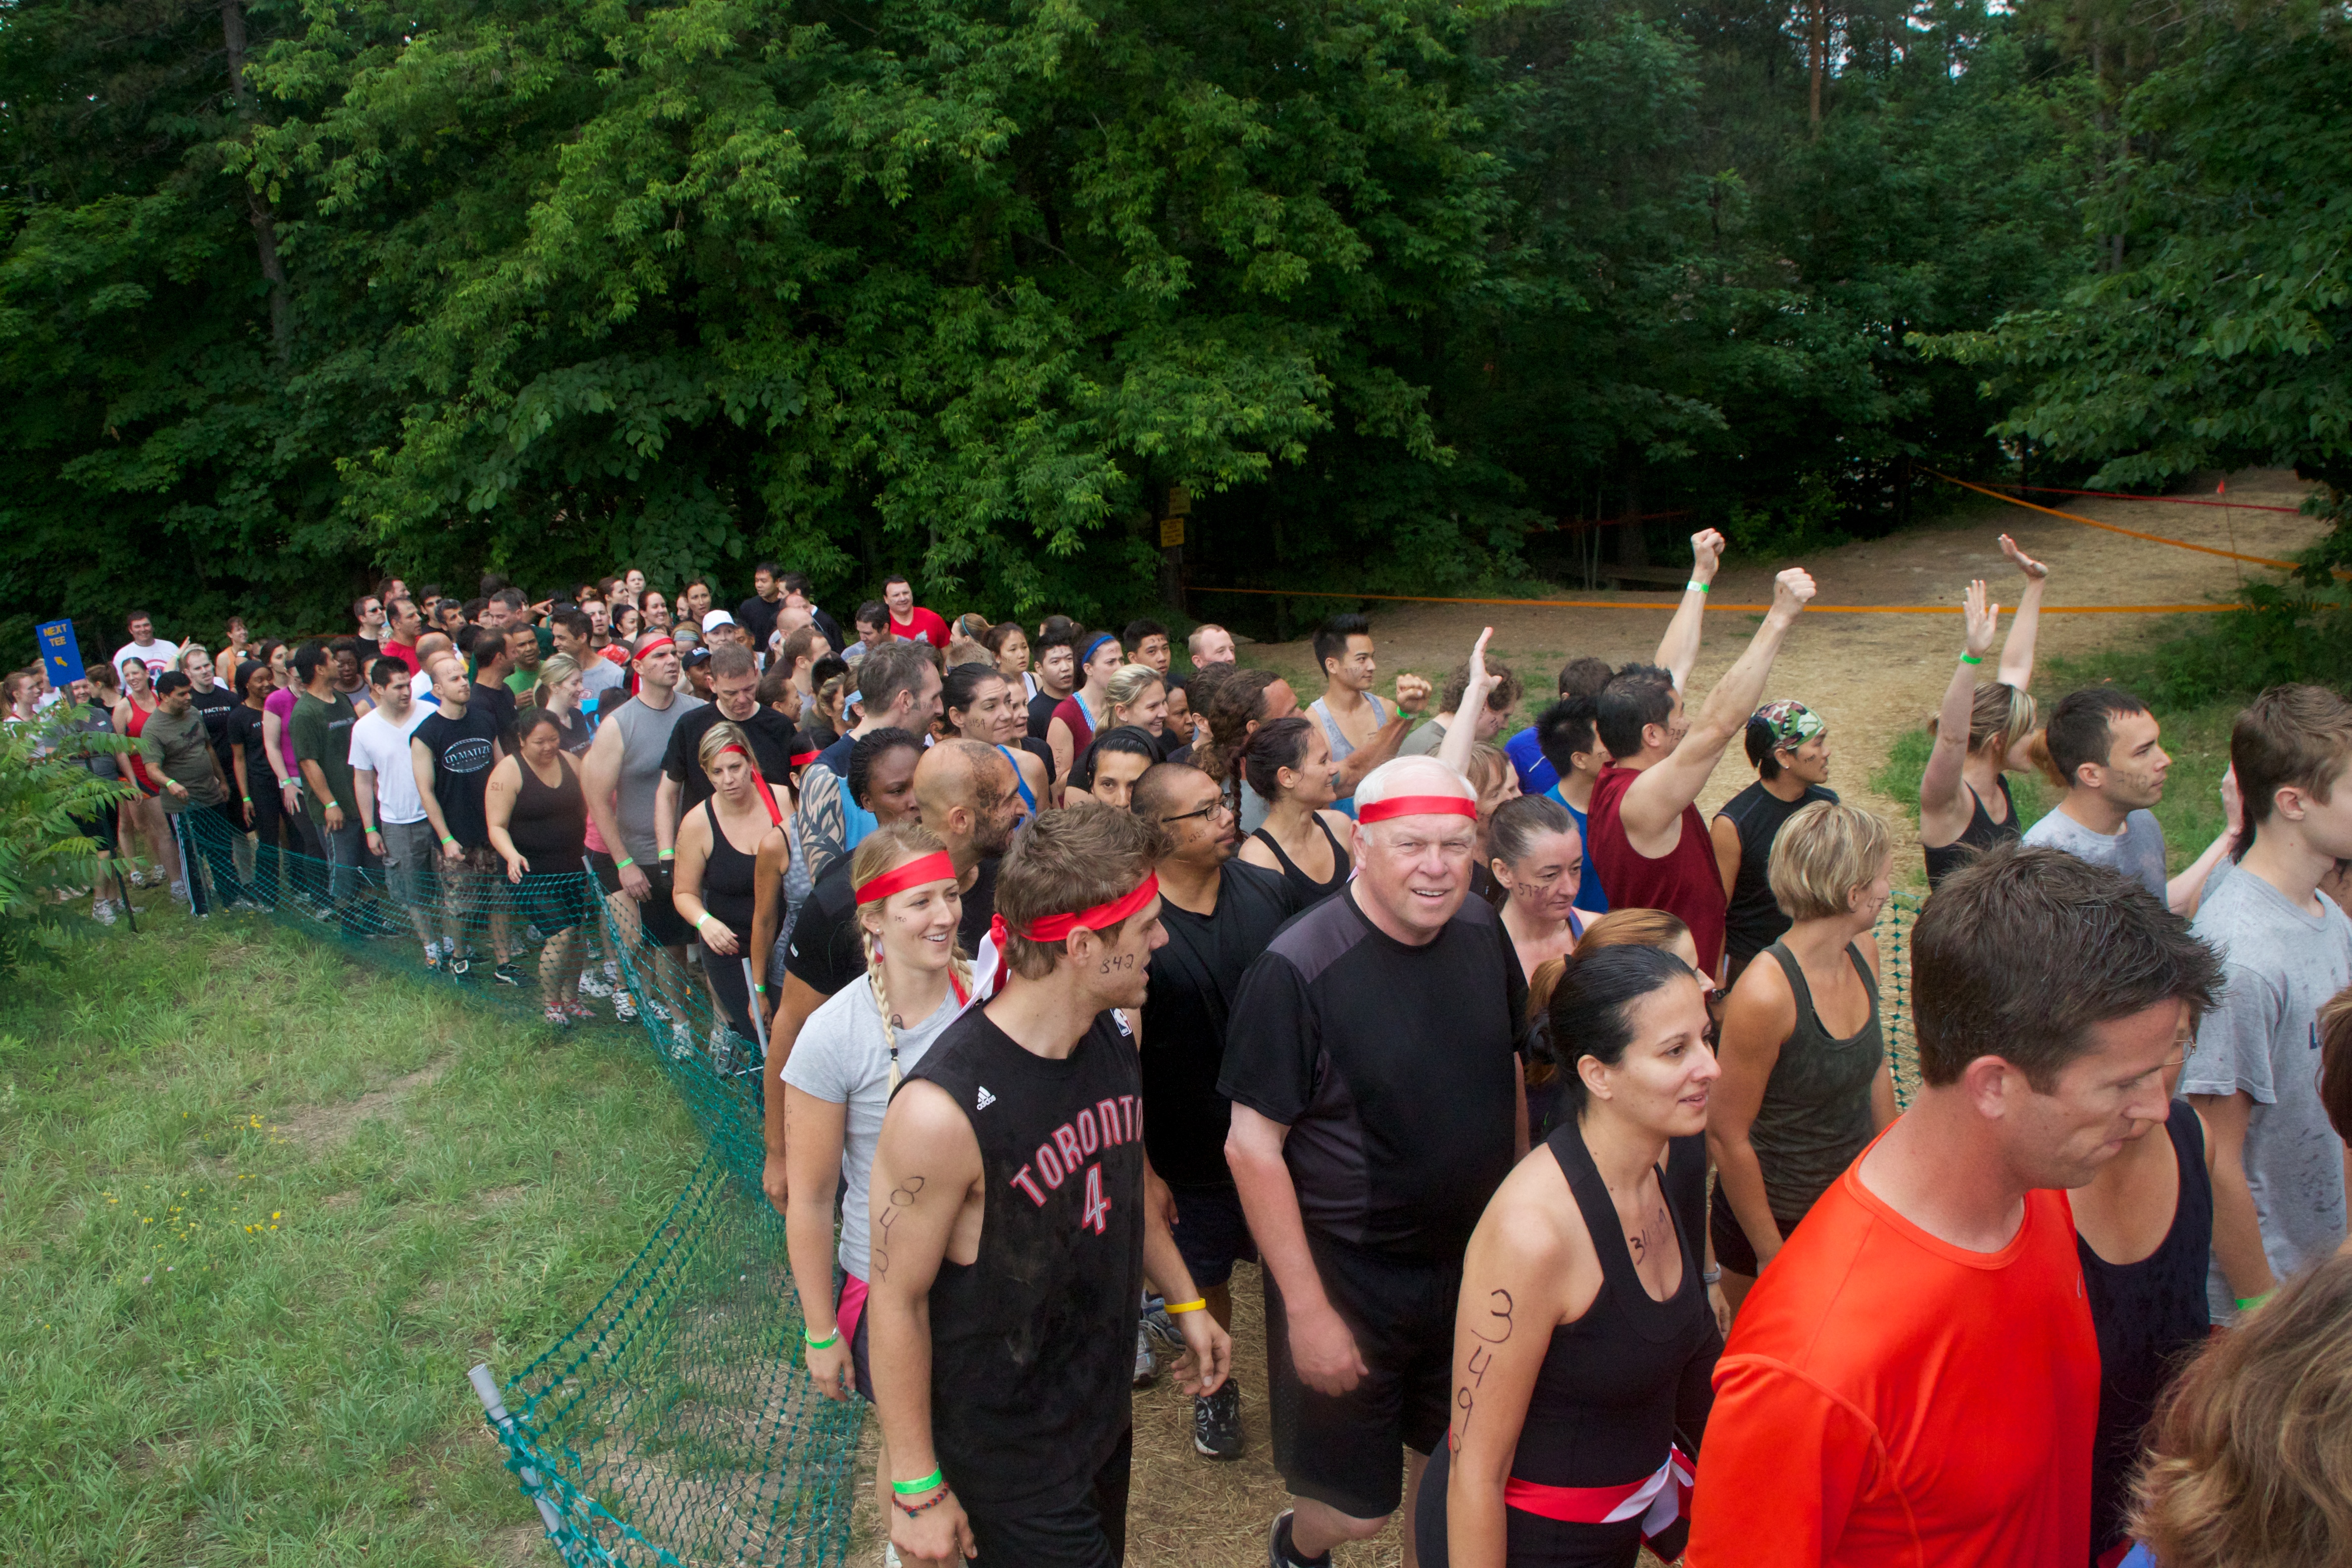
people, running, crowd, sports, endurance, spartanrace, triathlon, physical exercise, human action, endurance sports